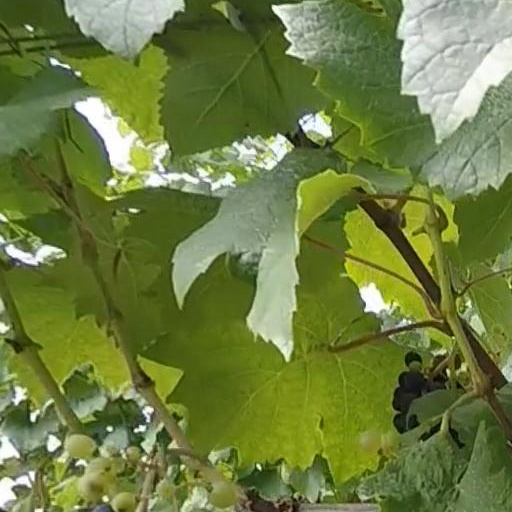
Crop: grape